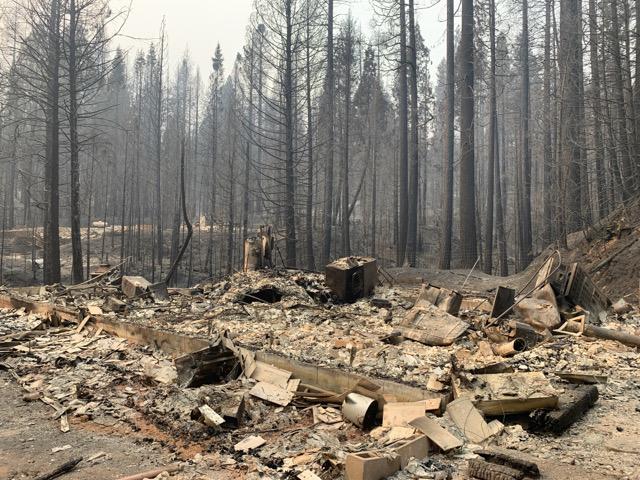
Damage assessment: destroyed